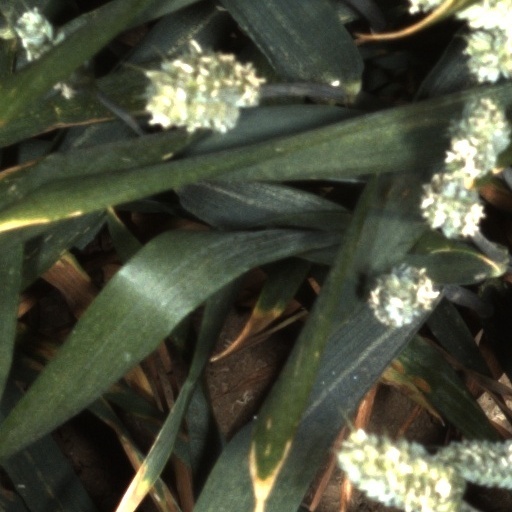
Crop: wheat